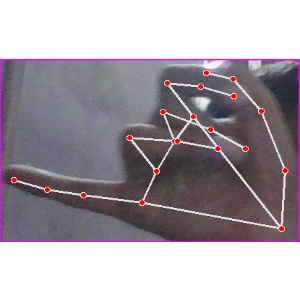
अक्षर: च